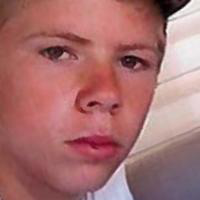
Age group: age 11-20